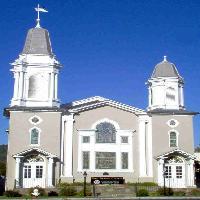
Weather: sun or clear